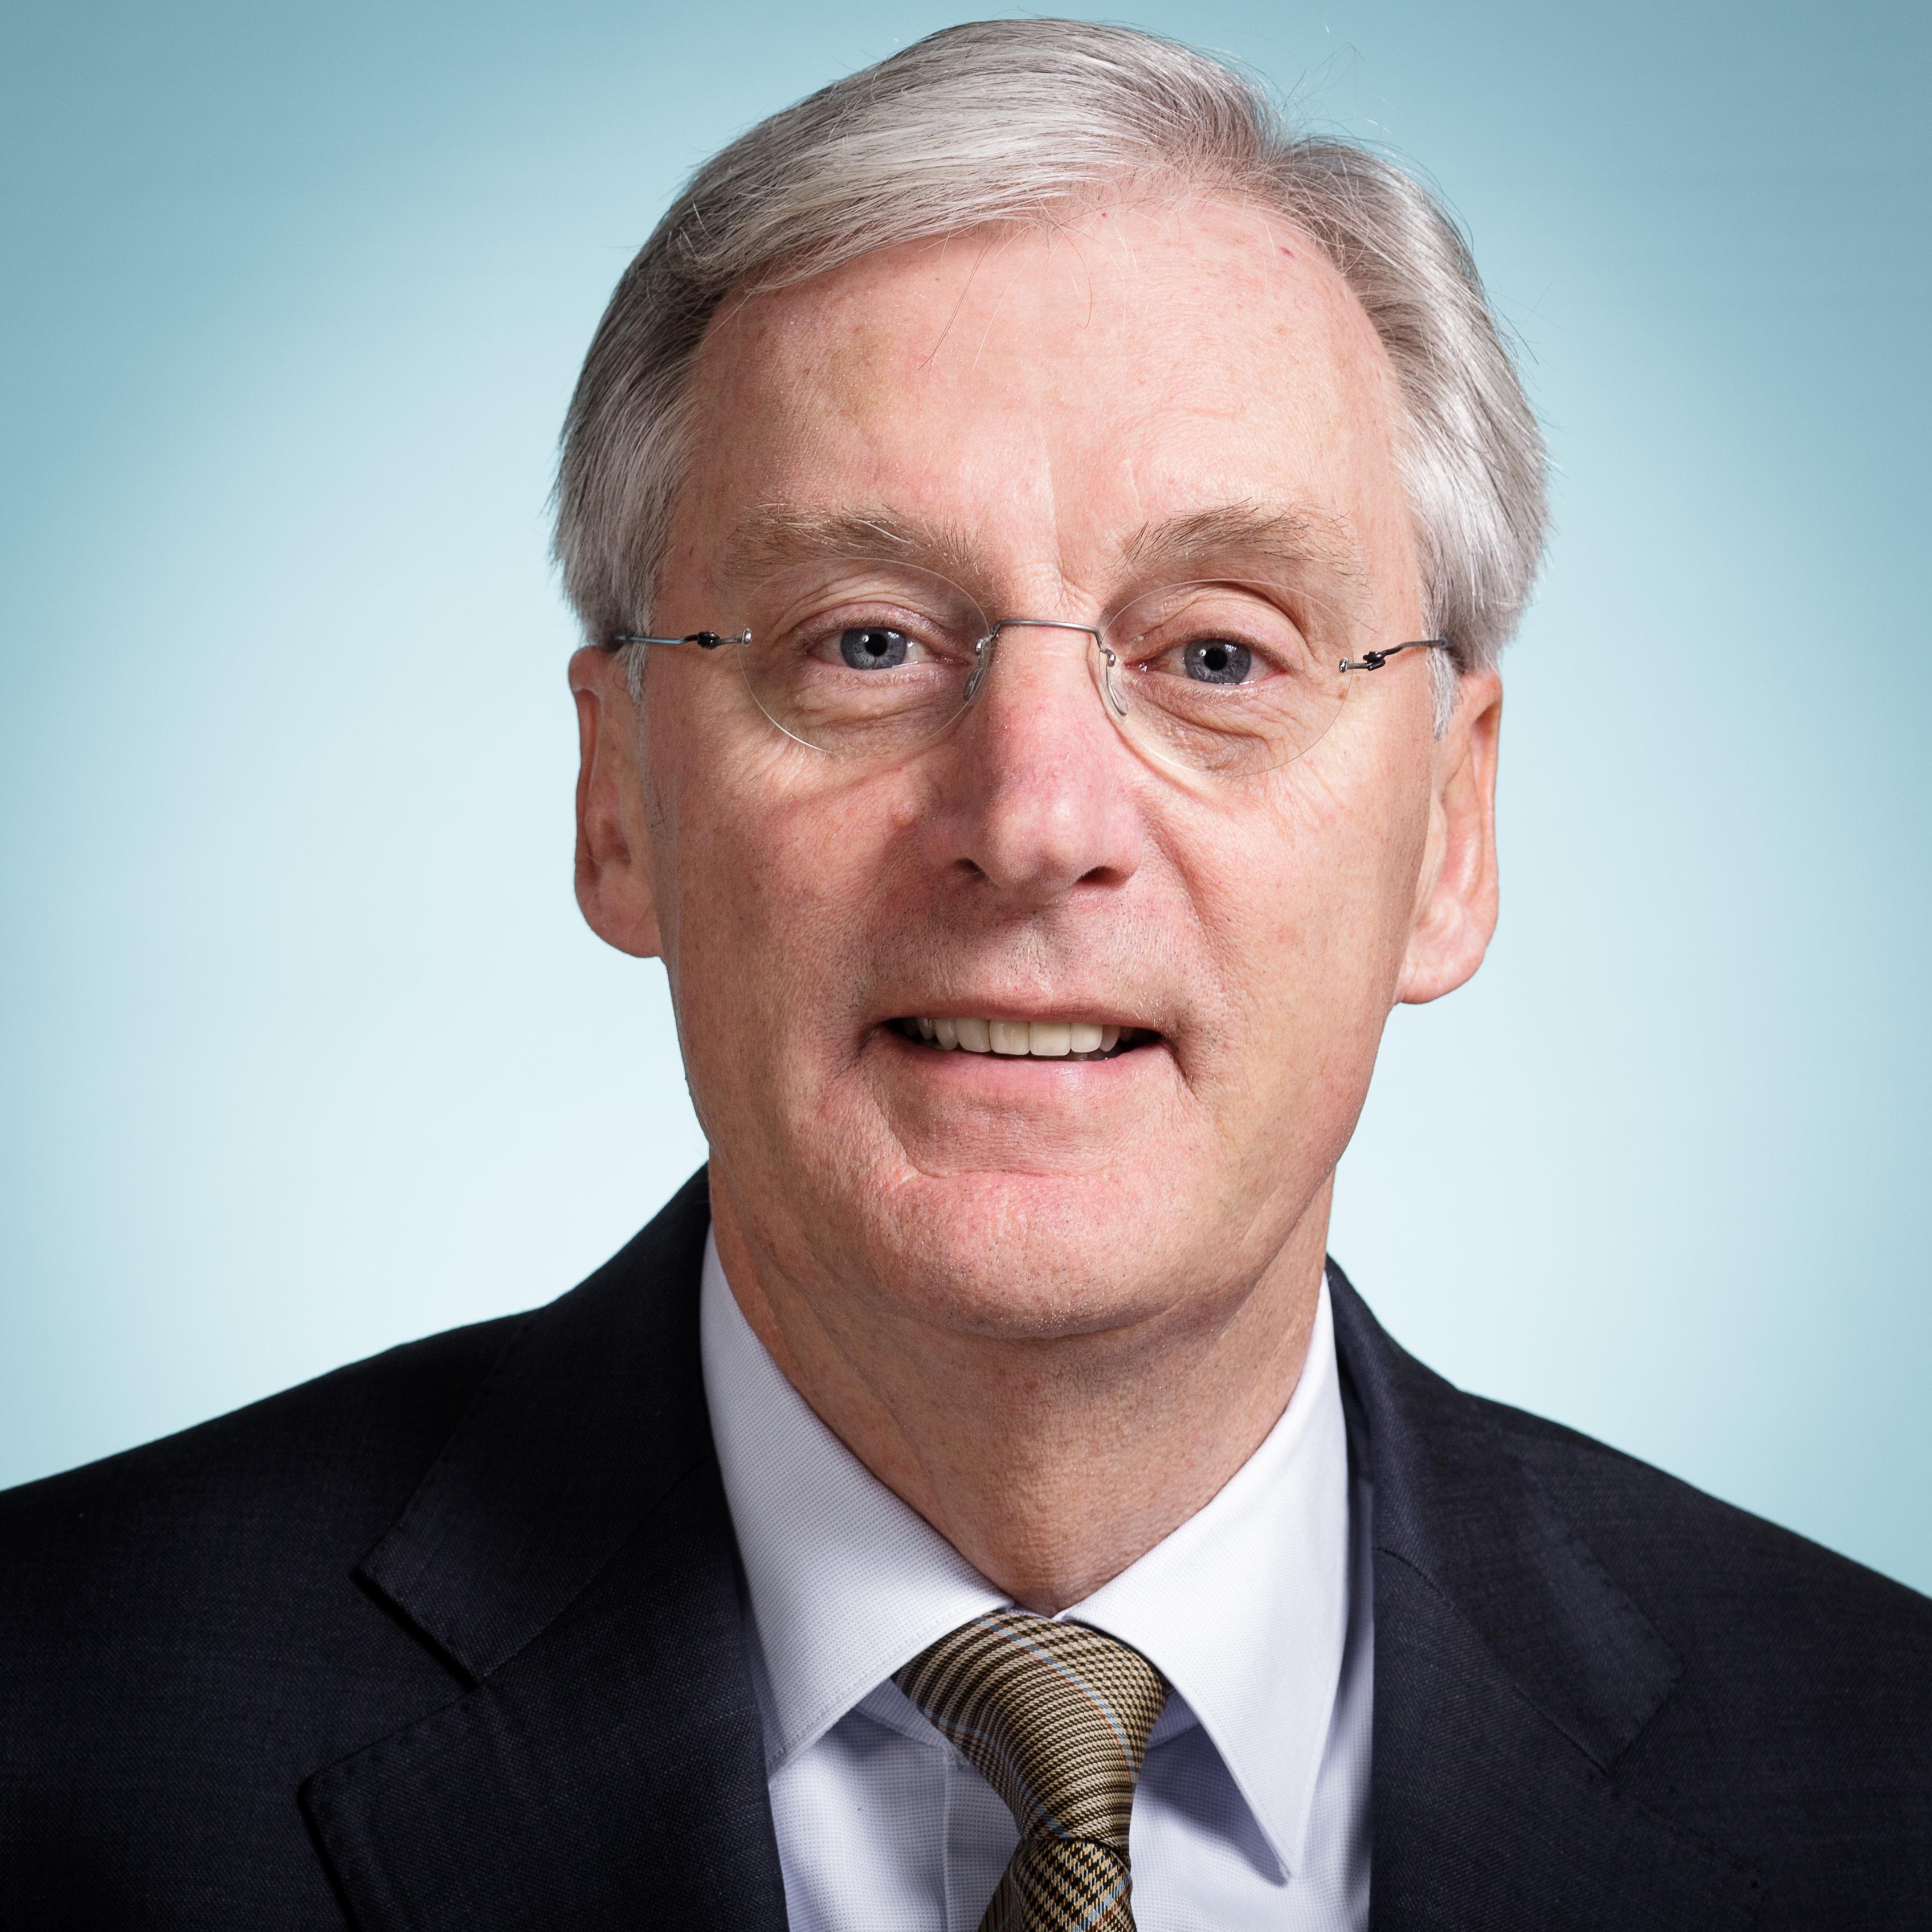
man, person, male, portrait, professional, profession, speaker, senior citizen, elder, face, expression, adult, business executive, ben knapen